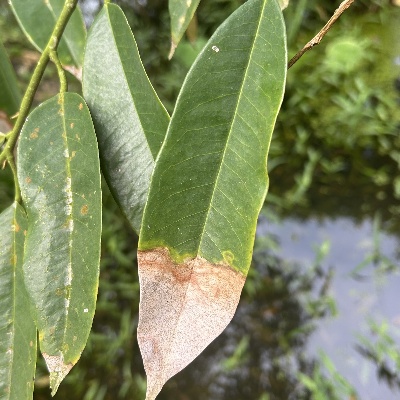
Label: Leaf_Colletotrichum